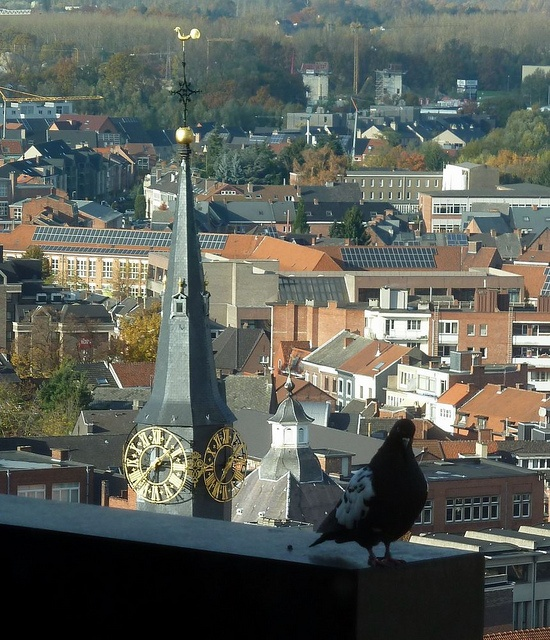
A pigeon stands on a ledge with a city in the background.
there is a bird sitting on a building overlooking the city
An ornate clock tower in the middle of a city.
A pigeon looks at the camera in front of a backdrop of a city with a spire.
A pigeon sits on a roof with a view of a a city.